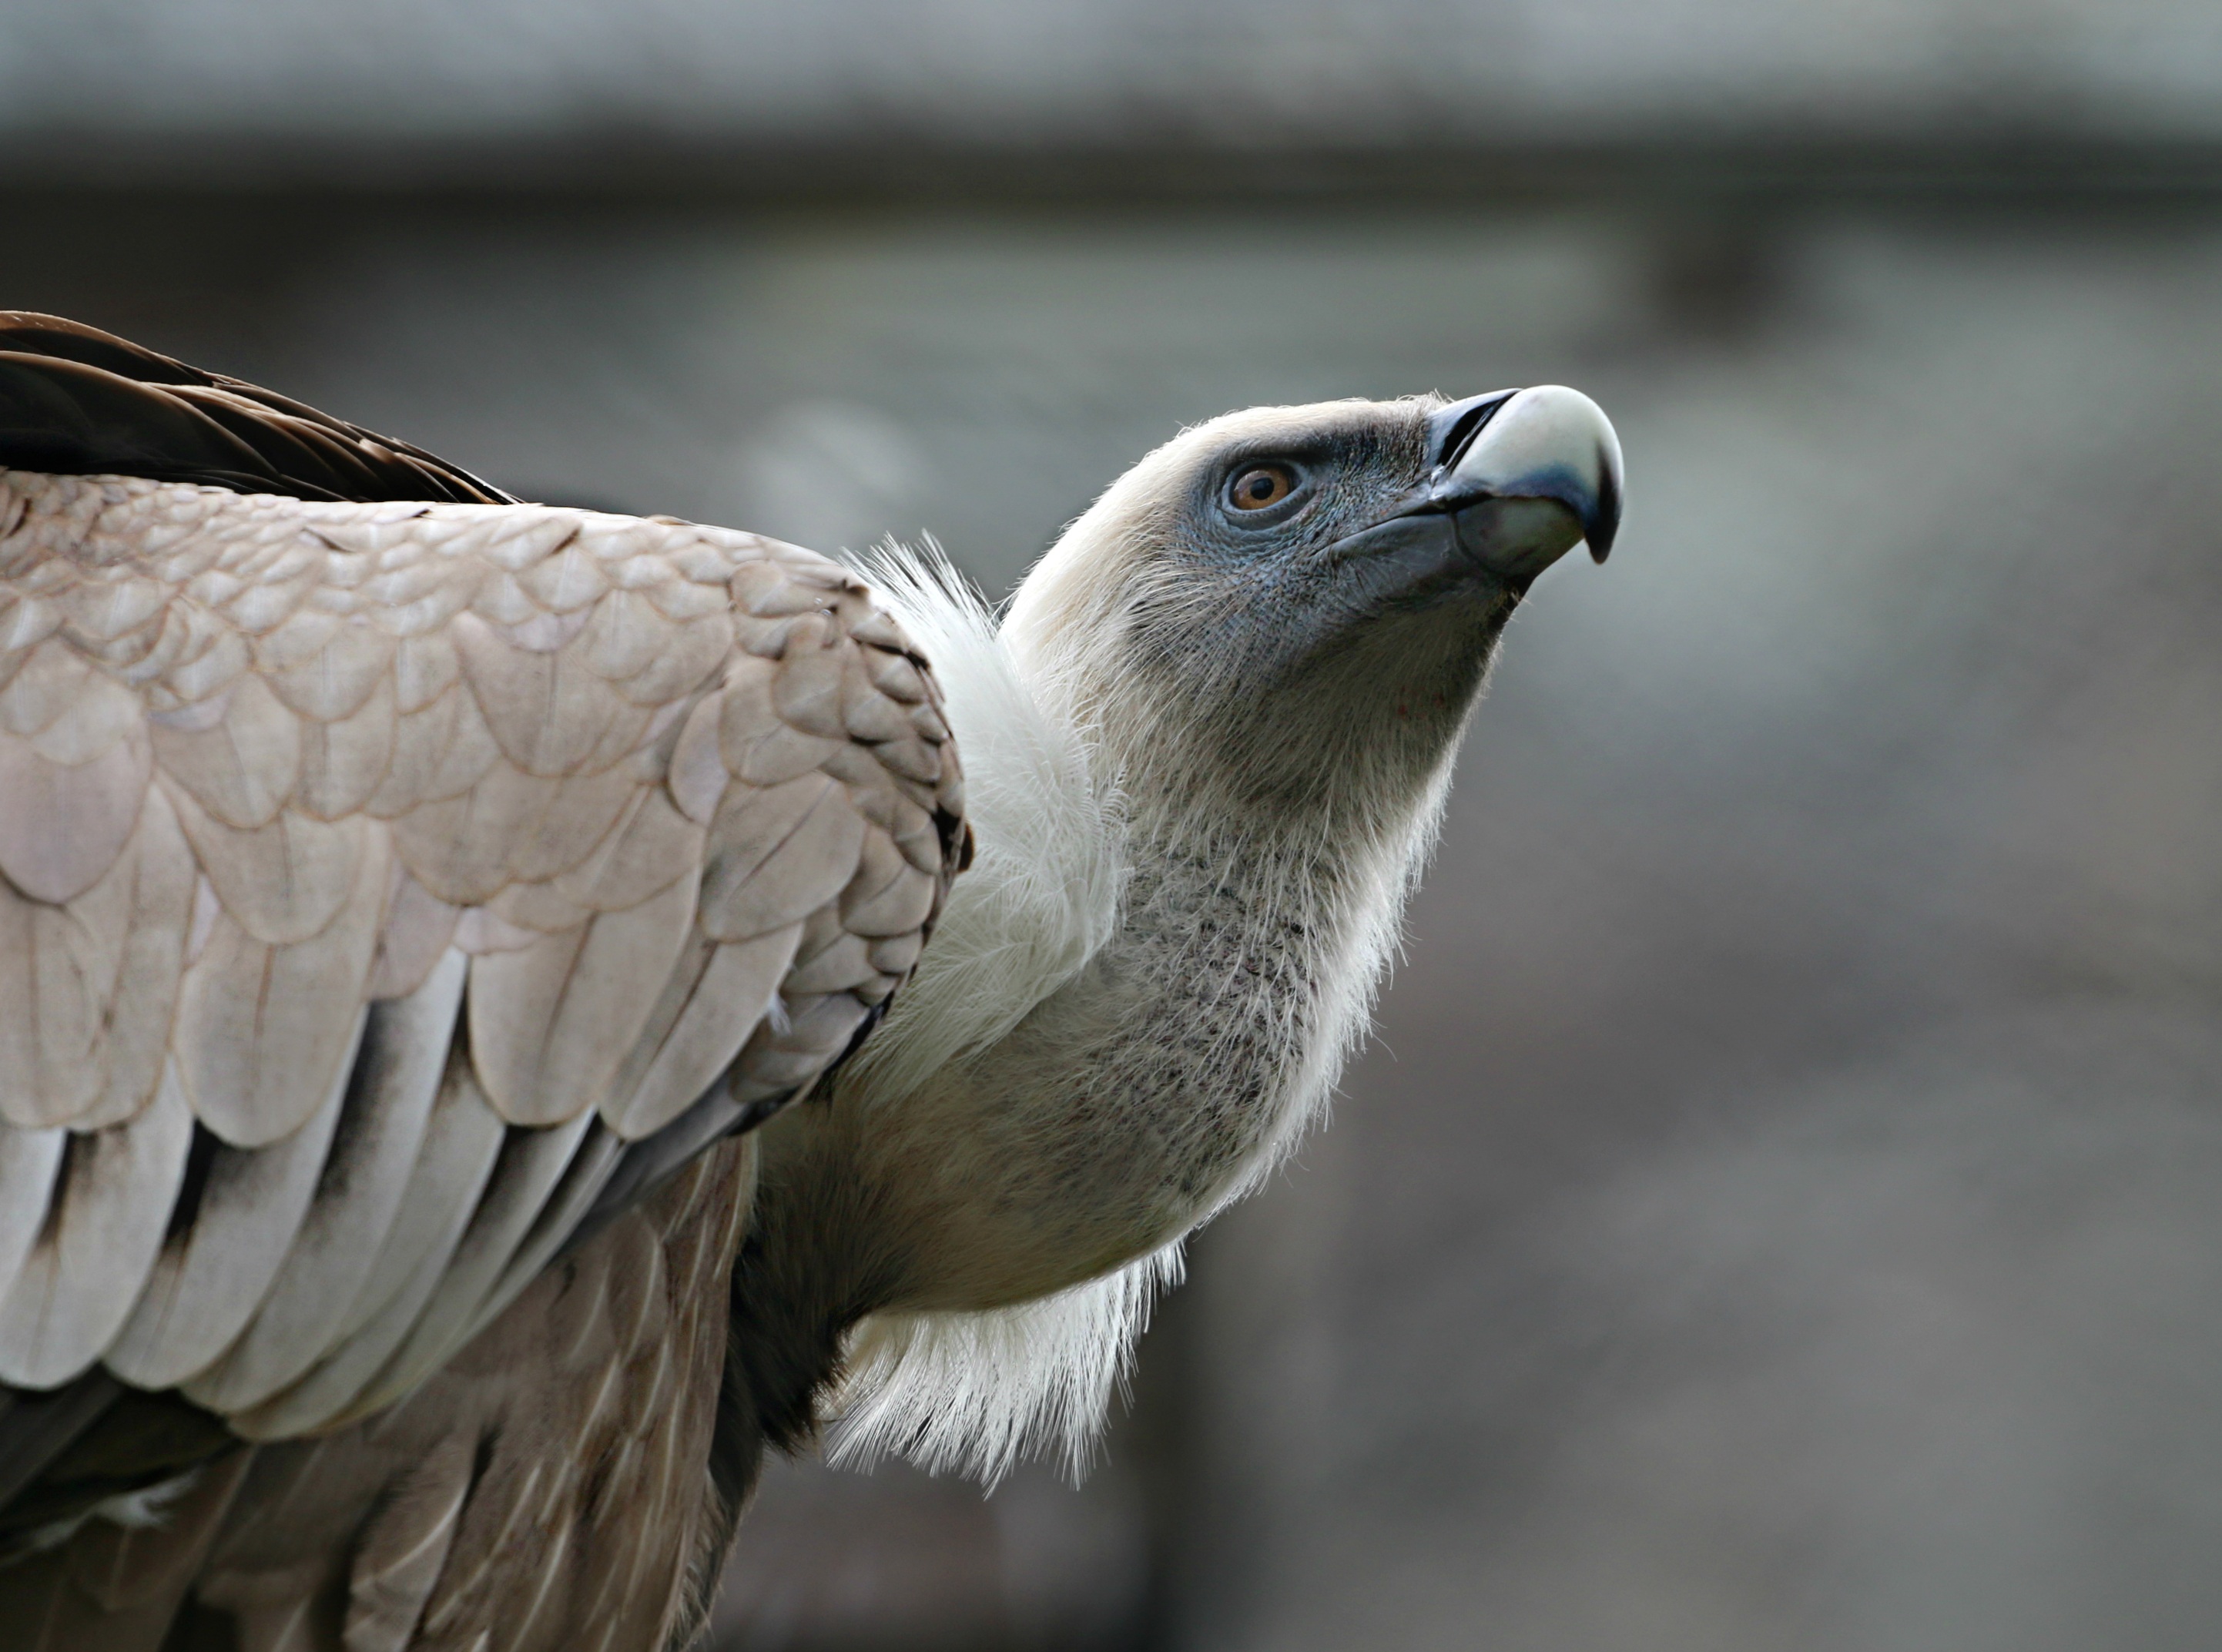
watch, bird, wing, seabird, wildlife, beak, eagle, predator, fauna, close up, grey, vertebrate, vulture, pride, watchman